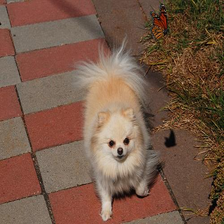
Species: dog
Breed: pomeranian